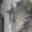
Label: cat